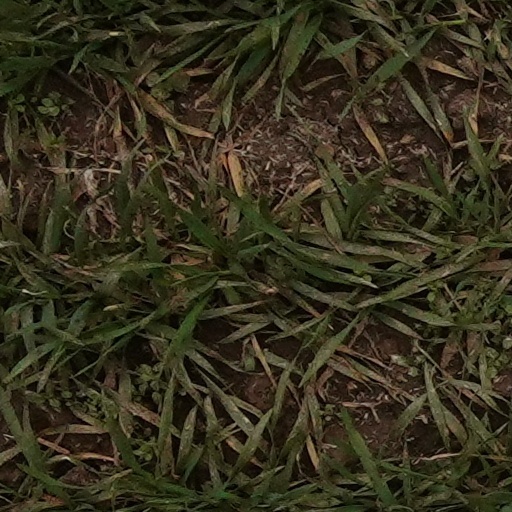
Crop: wheat